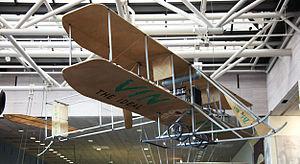
Le National Air and Space Museum de la Smithsonian Institution à Washington, aux États-Unis, possède la plus grande collection d'avions et de véhicules spatiaux du monde. C'est également un centre de recherches sur l'histoire, les sciences et techniques de l'aviation et du vol spatial, ainsi qu'en sciences planétaires.